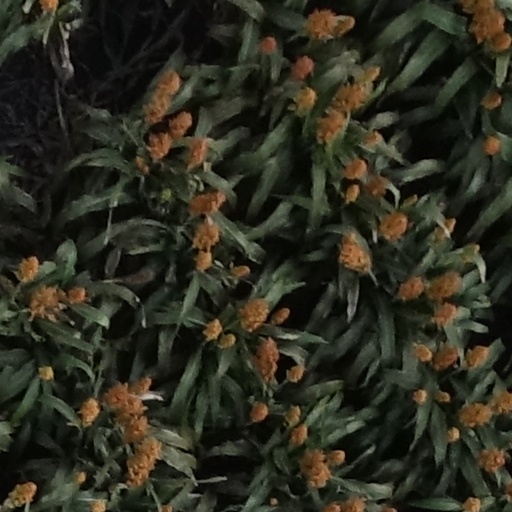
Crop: sorghum